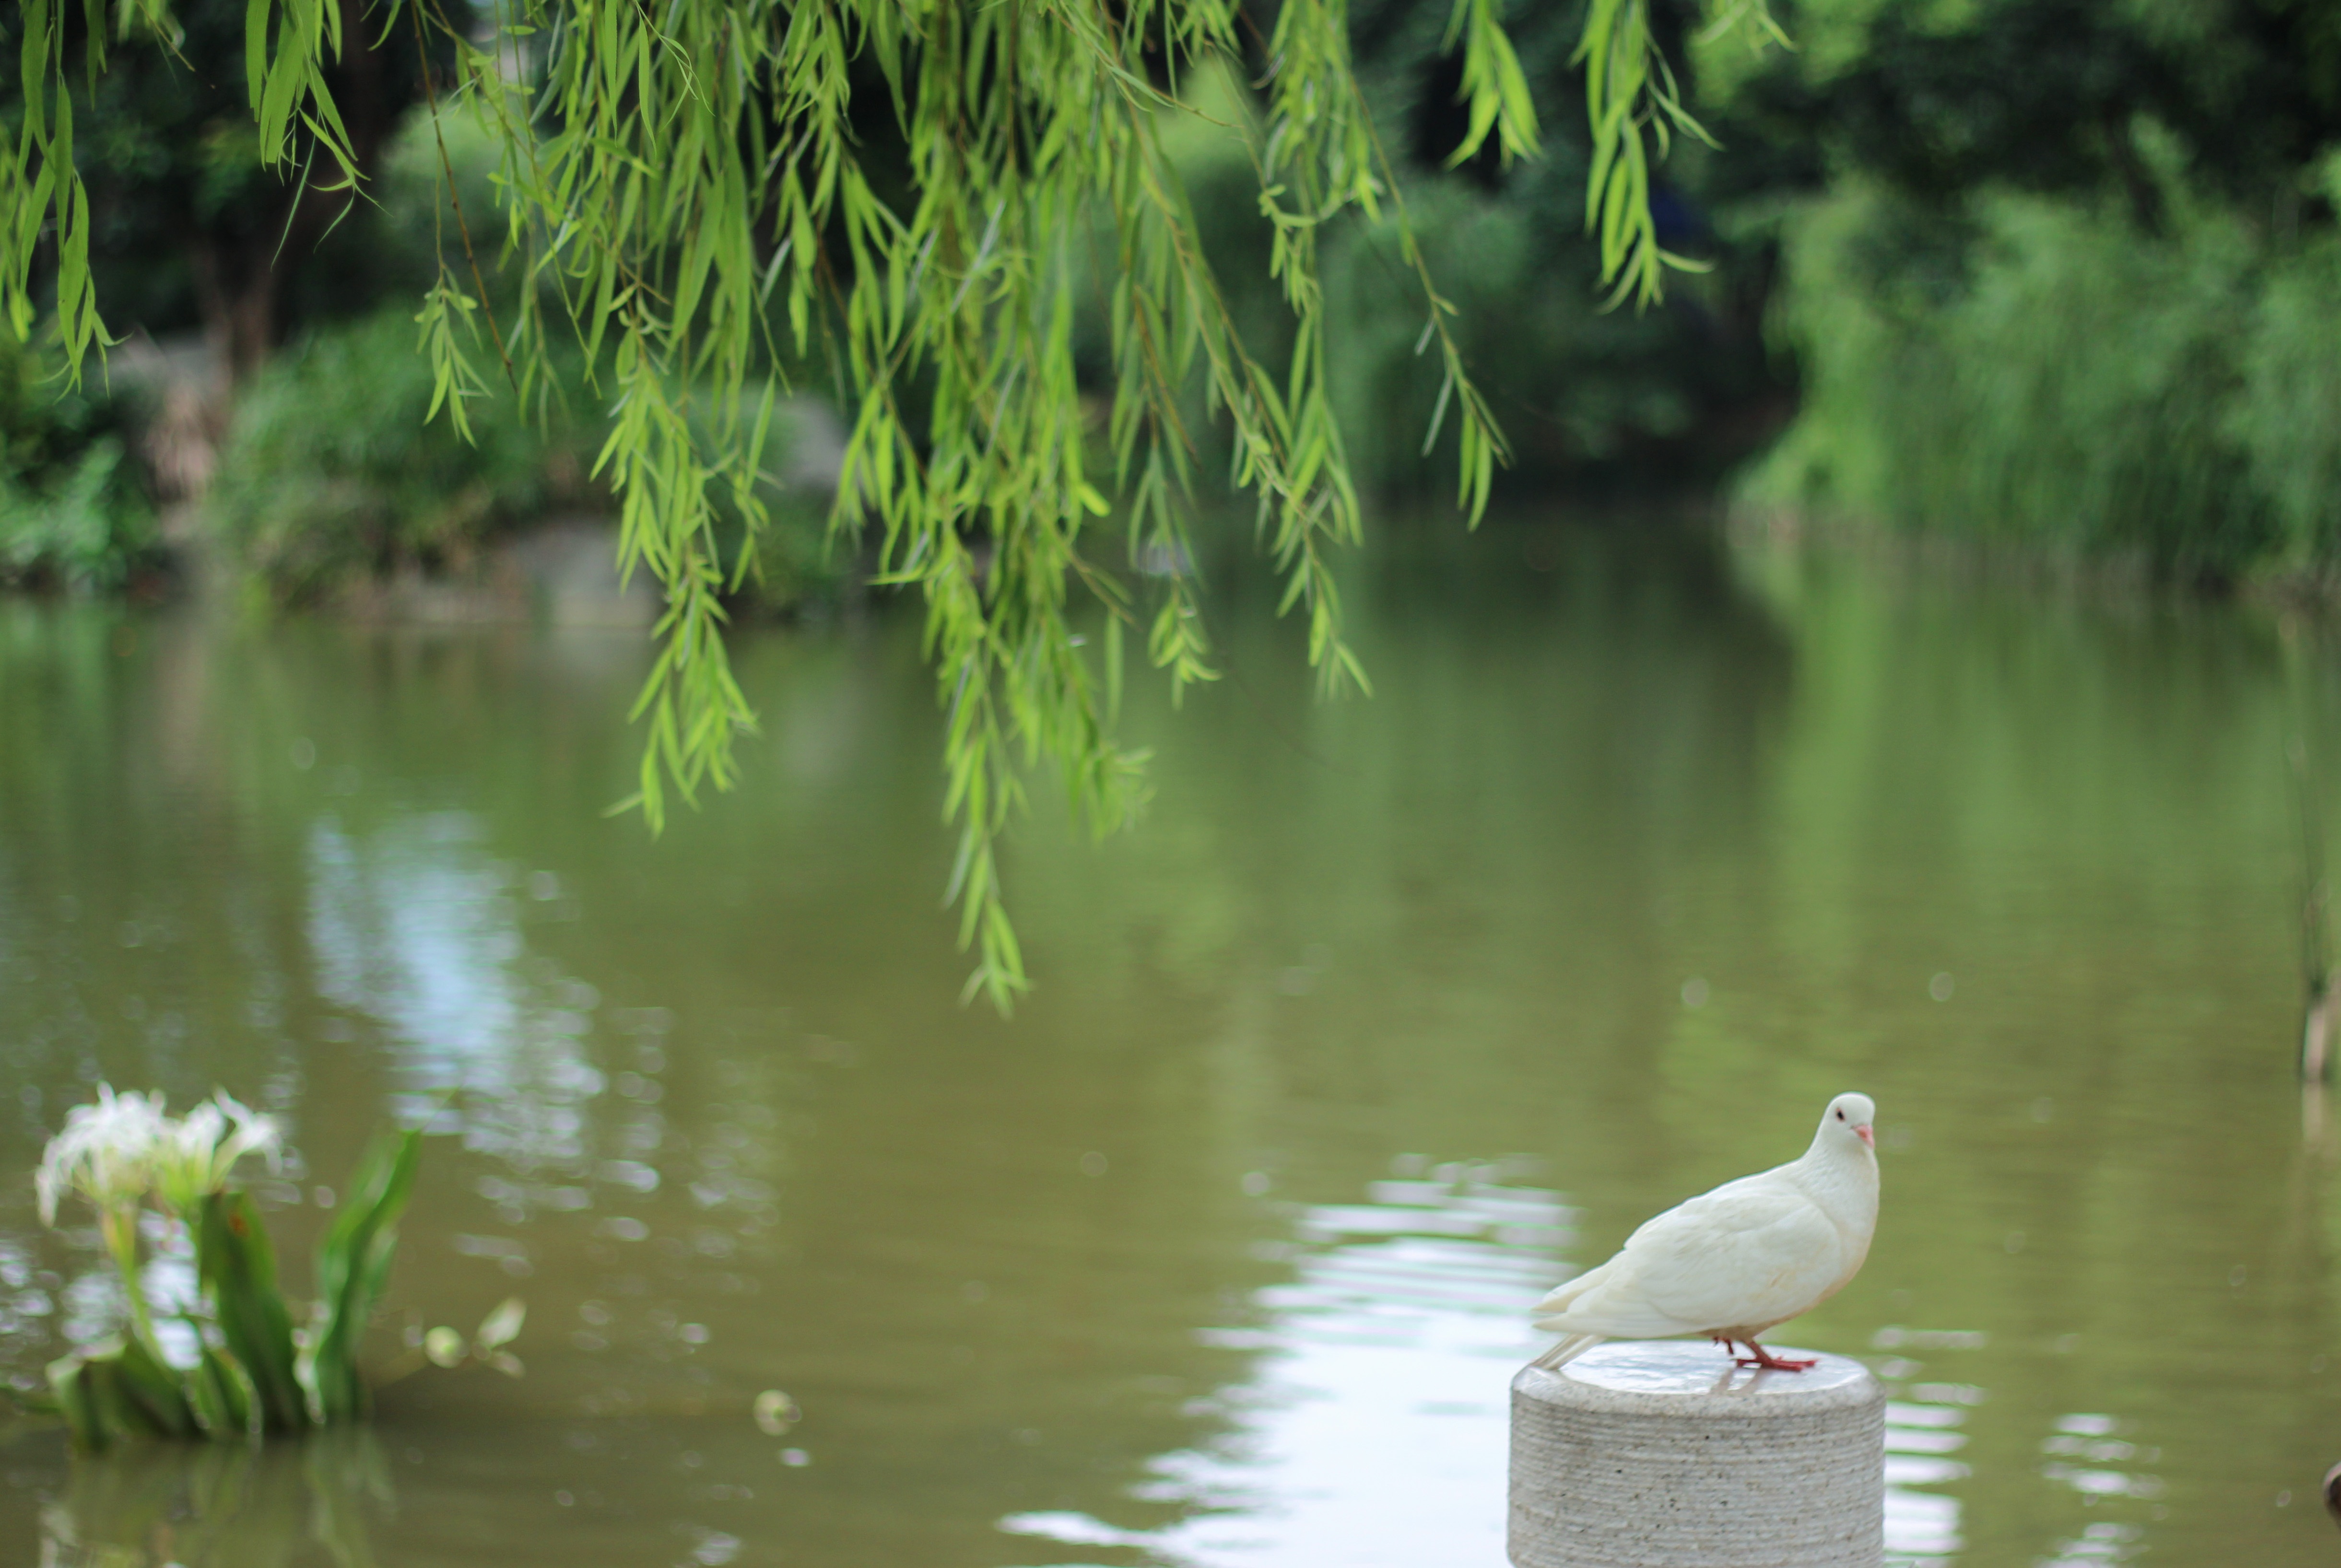
tree, water, nature, swamp, bird, lake, river, pond, wildlife, green, reflection, fauna, pigeon, willow, wetland, habitat, water bird, natural environment